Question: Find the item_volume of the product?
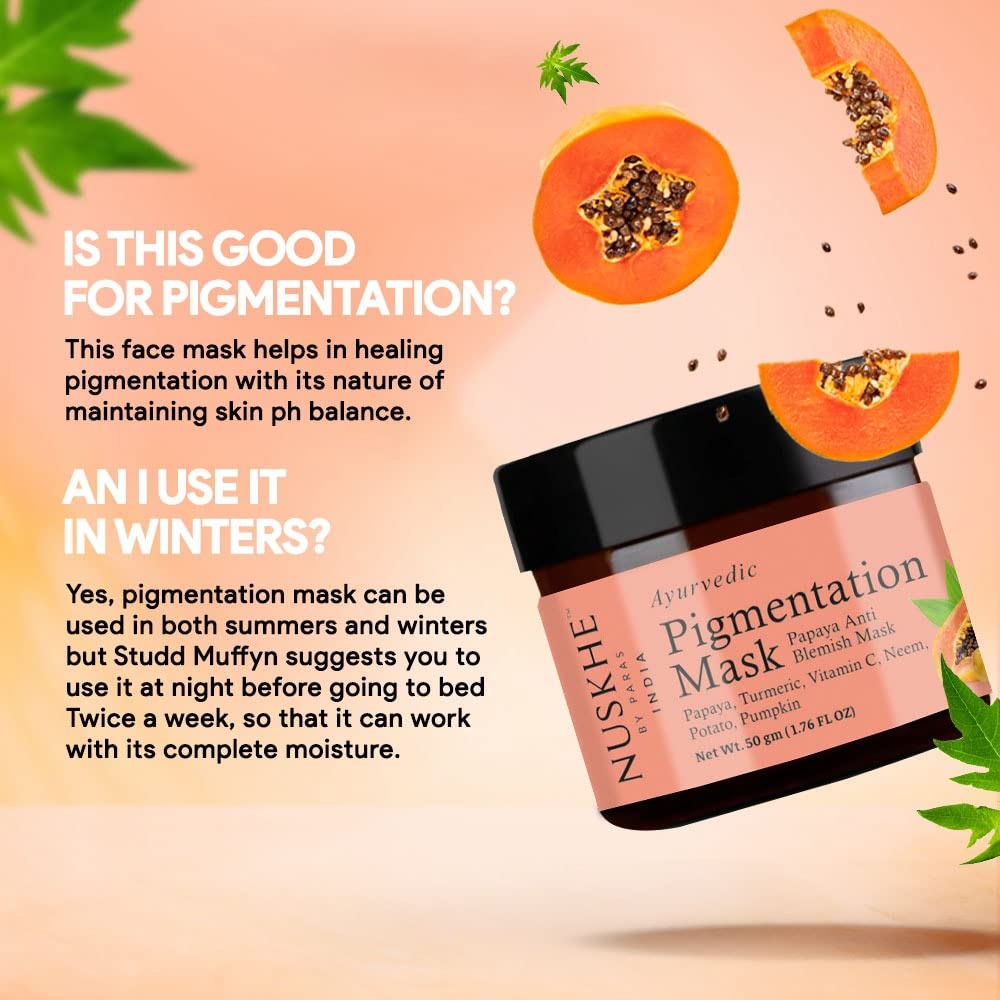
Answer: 1.76 fluid ounce